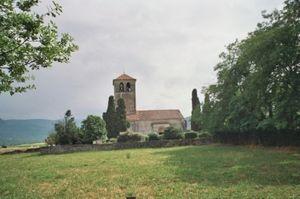
Basilique Saint-Just de Valcabrère, Saint-Just de Valcabrère.